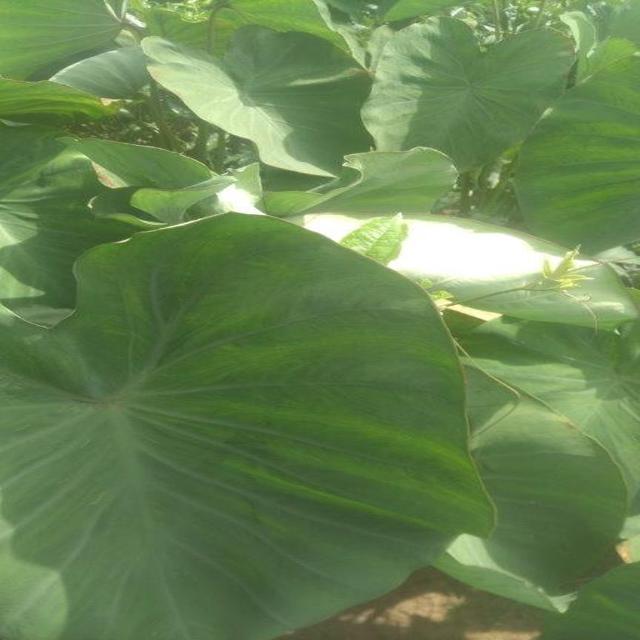
Label: Healthy